Proposals for new Australian states

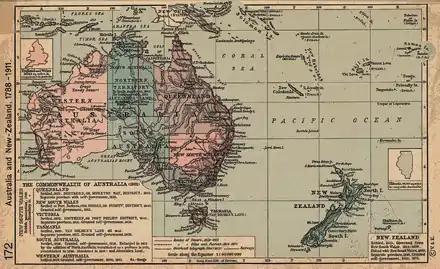
Historical map of Australia and New Zealand, 1923.

In 1788, Arthur Phillip assumed the position of Governor of New South Wales, claiming New Zealand as part of New South Wales. In 1835, a group of Māori chiefs signed the "Declaration of Independence", which established New Zealand as a sovereign nation. A few years later, the Treaty of Waitangi re-established British control of New Zealand. The Federal Council of Australasia was formed with members representing New Zealand, Victoria, Tasmania, South Australia and Fiji. Although it held no official power it was a step into the establishment of the Commonwealth of Australia.